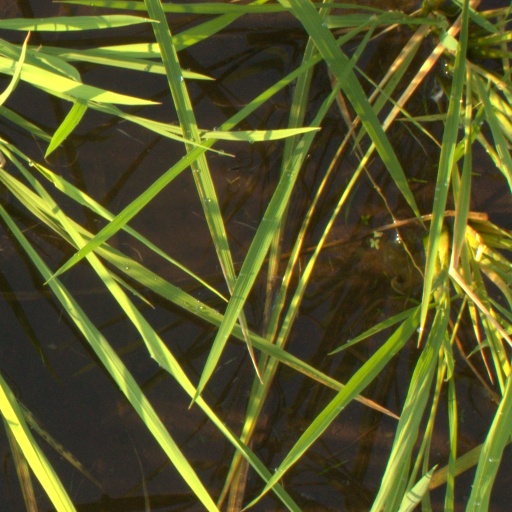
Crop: rice